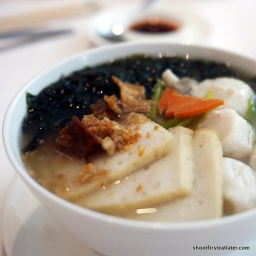
fish balls & sliced fish in soup